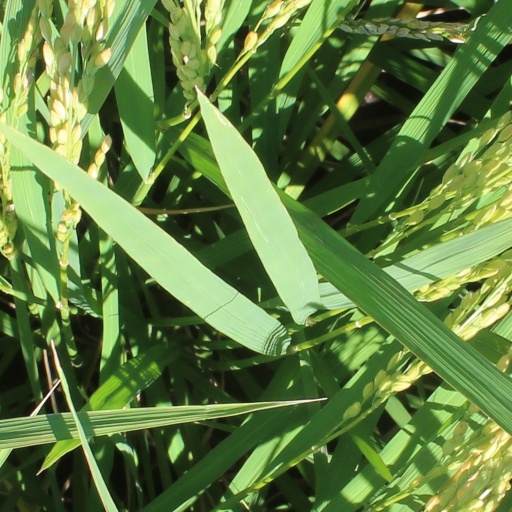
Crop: rice